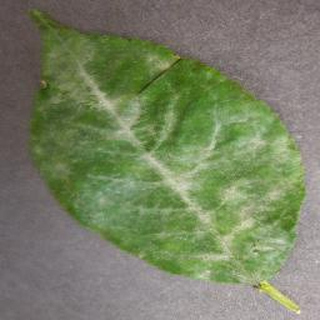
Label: cherry_powdery_mildew